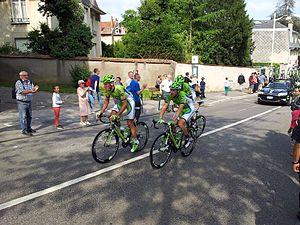
7e étape du Tour de France 2014 au début de la Côte de Boufflers.
Kristjan Koren, né le 25 novembre 1986 à Šempeter pri Novi Gorici, est un coureur cycliste slovène, professionnel entre 2010 et 2019.
Marco Marcato est un coureur cycliste italien évoluant dans l'équipe UAE Emirates et professionnel depuis 2005.